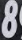
Number: 8